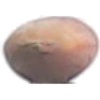
Label: hazelnut